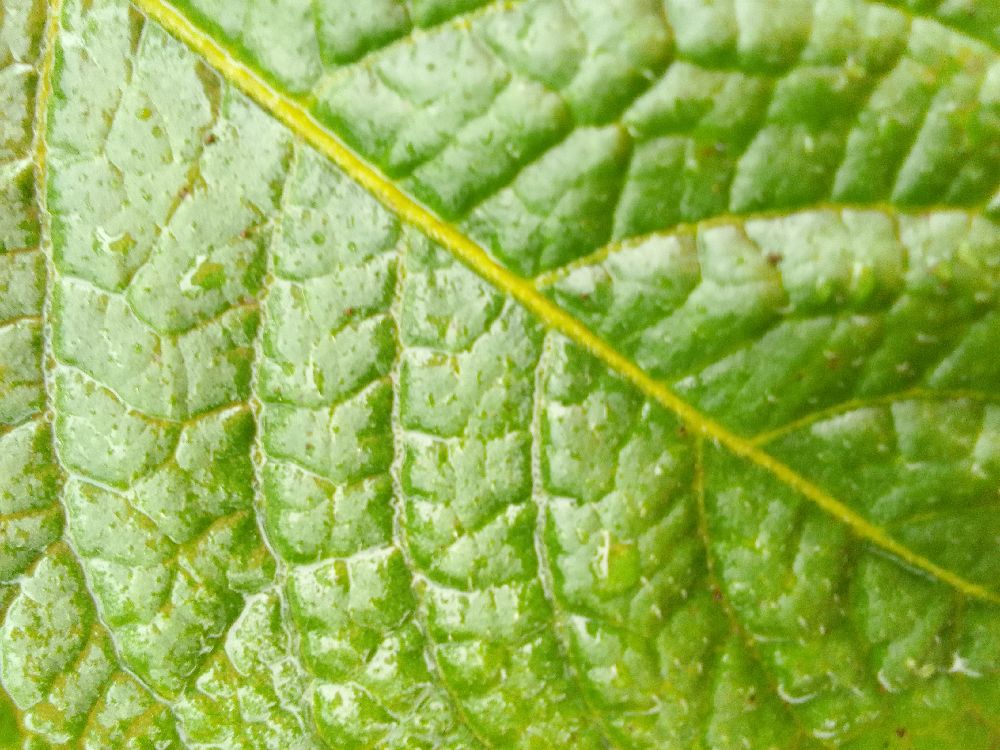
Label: Healthy